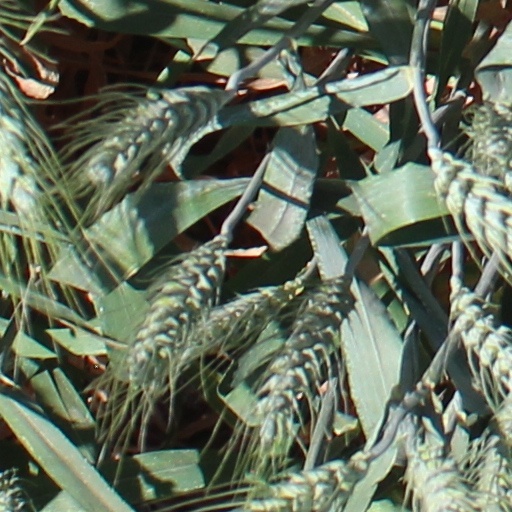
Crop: wheat